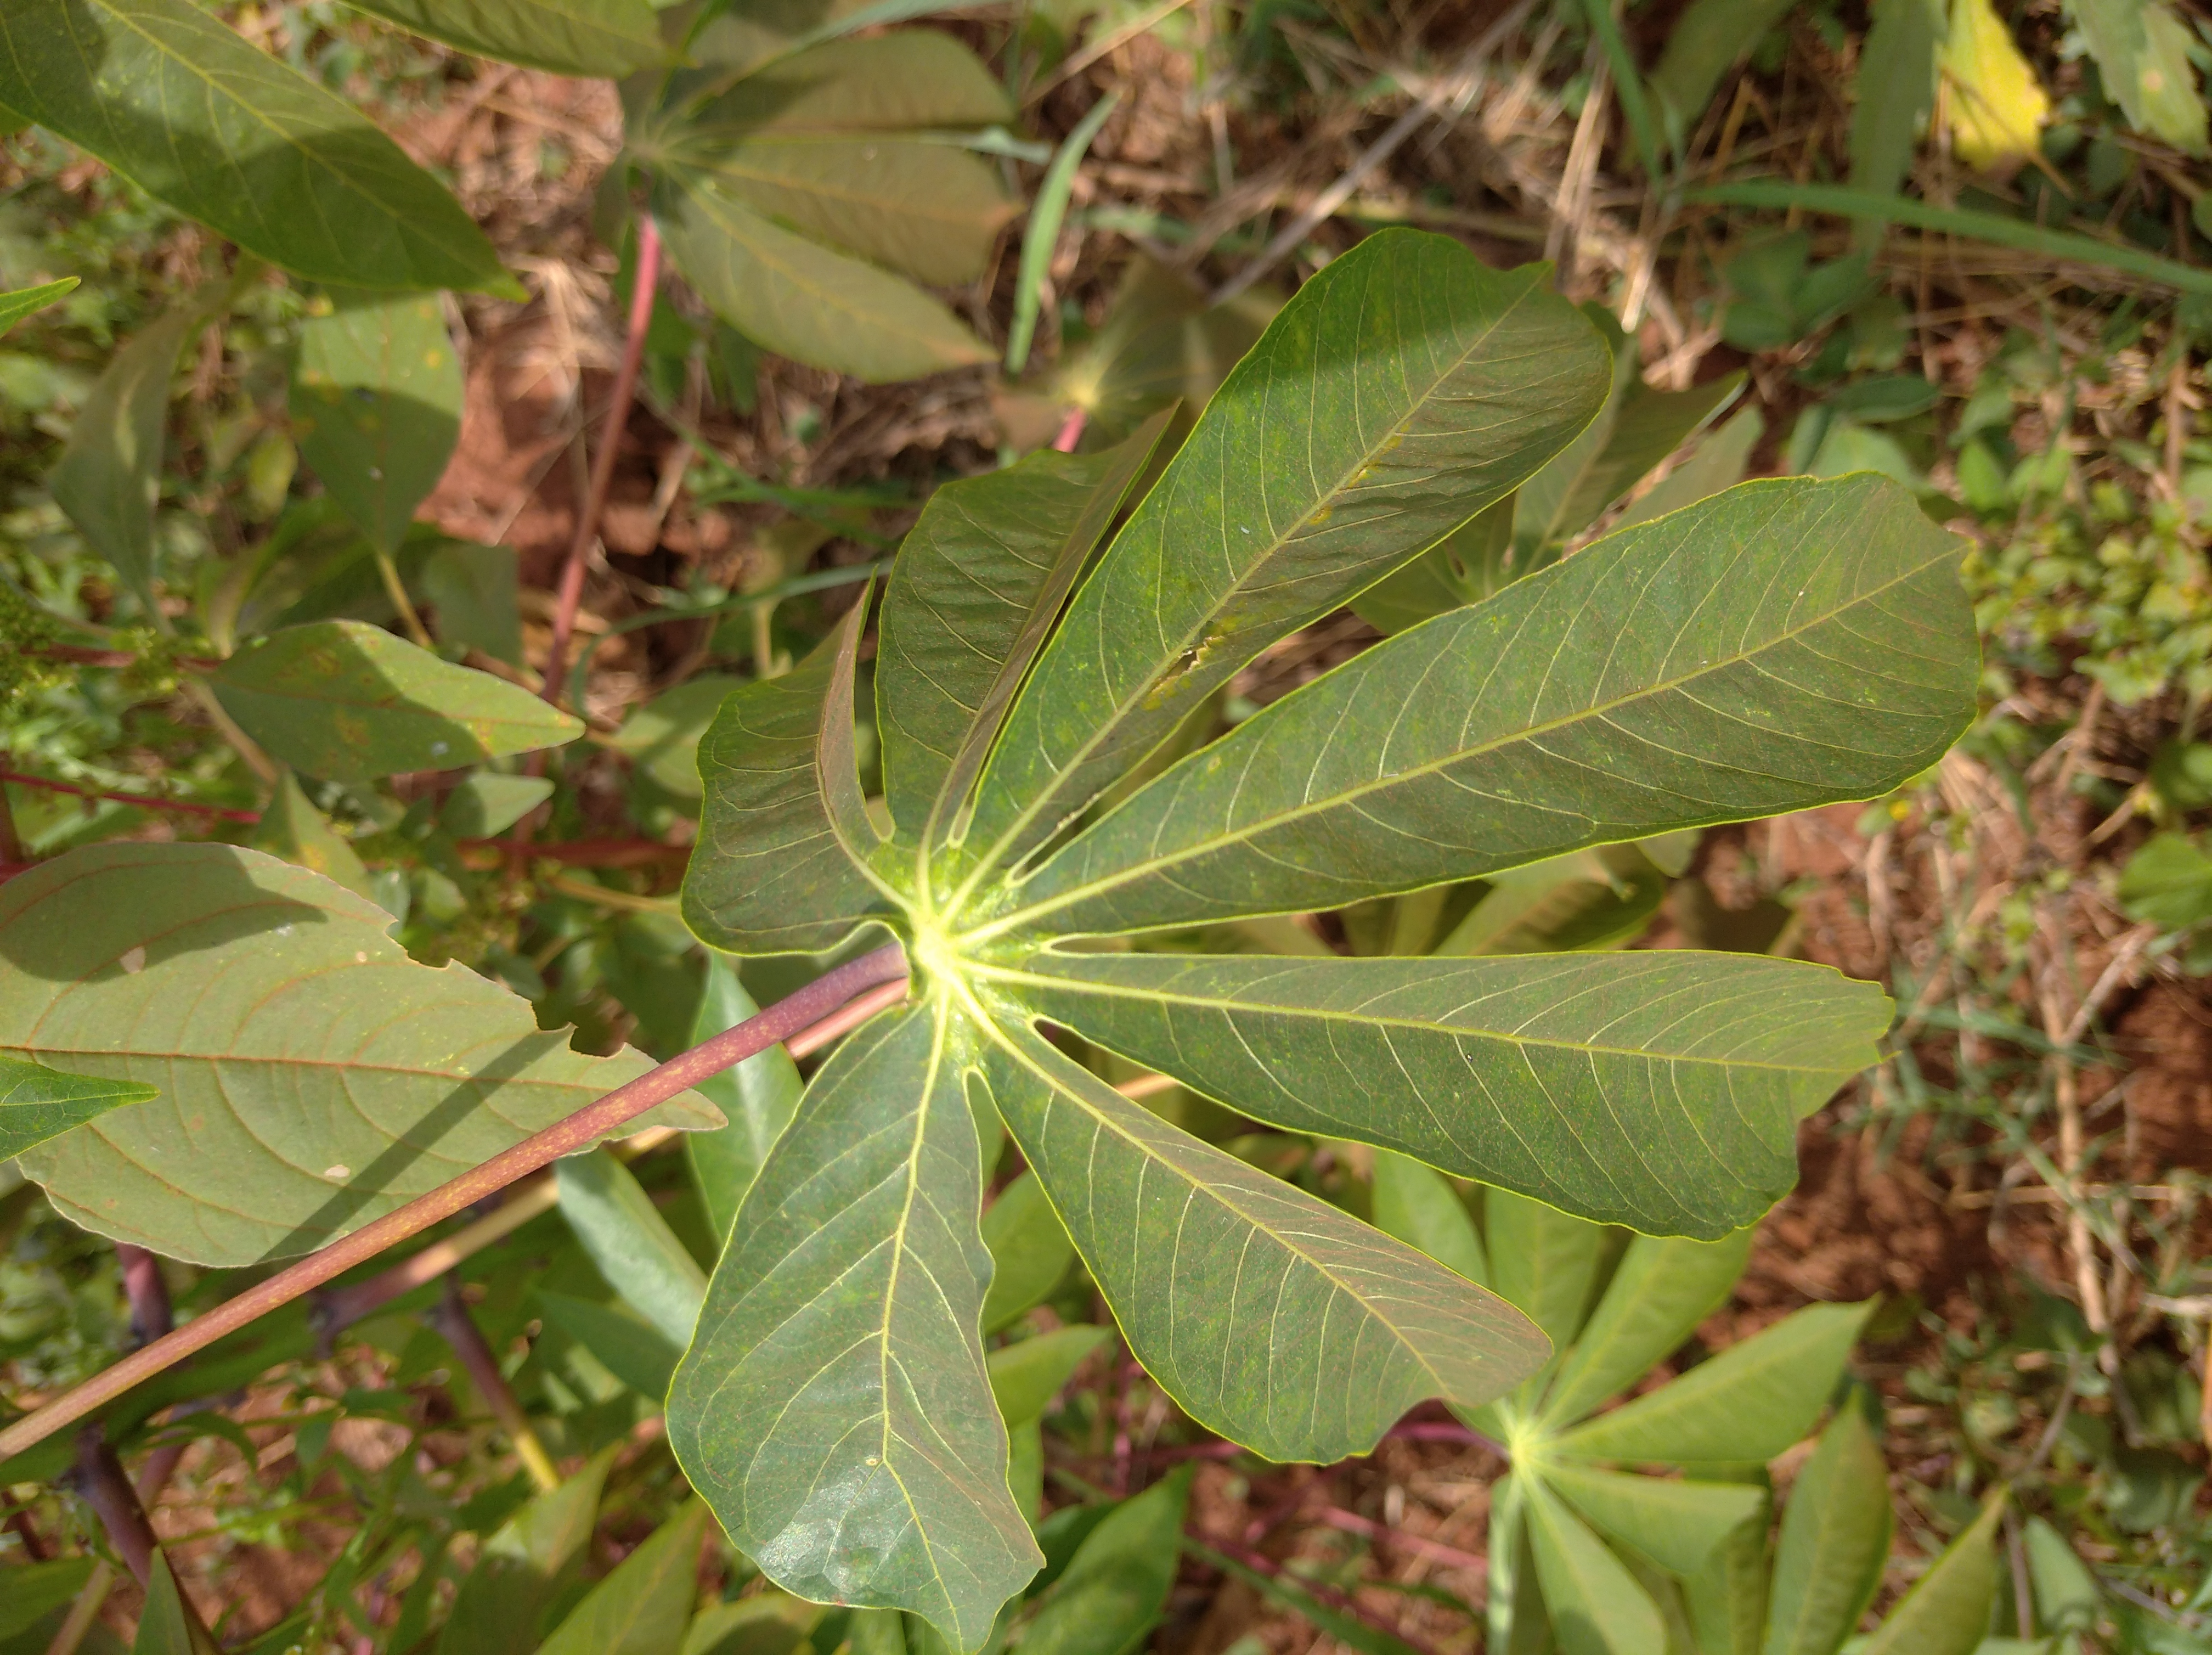
Label: healthy